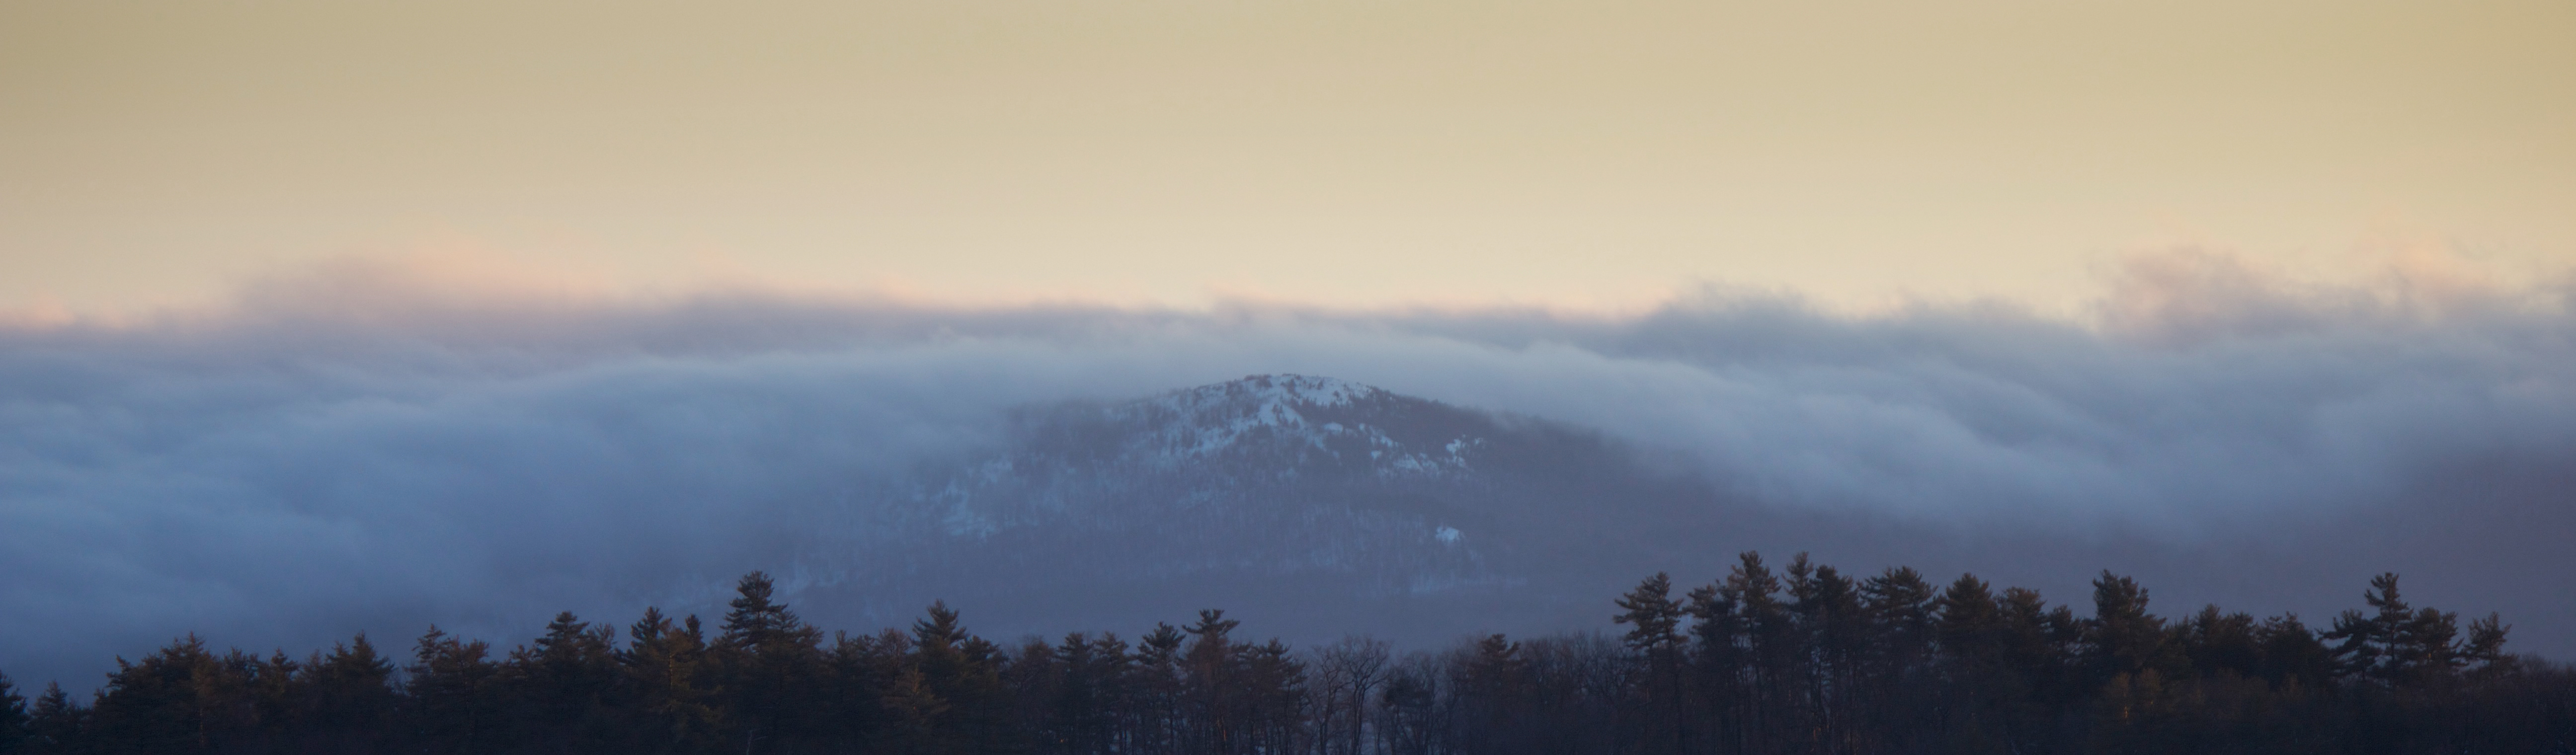
landscape, tree, nature, mountain, snow, cloud, sky, fog, sunrise, mist, sunlight, morning, hill, dawn, atmosphere, mountain range, panorama, dusk, panoramic, weather, haze, trees, atmospheric phenomenon, mountainous landforms